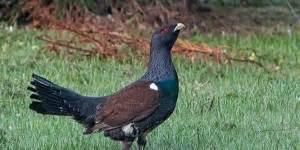
chicken